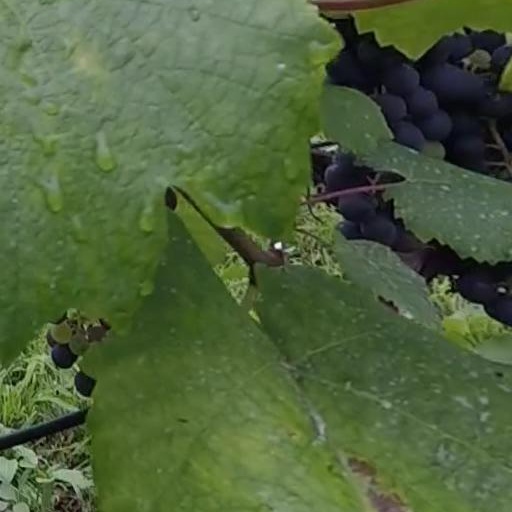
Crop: grape